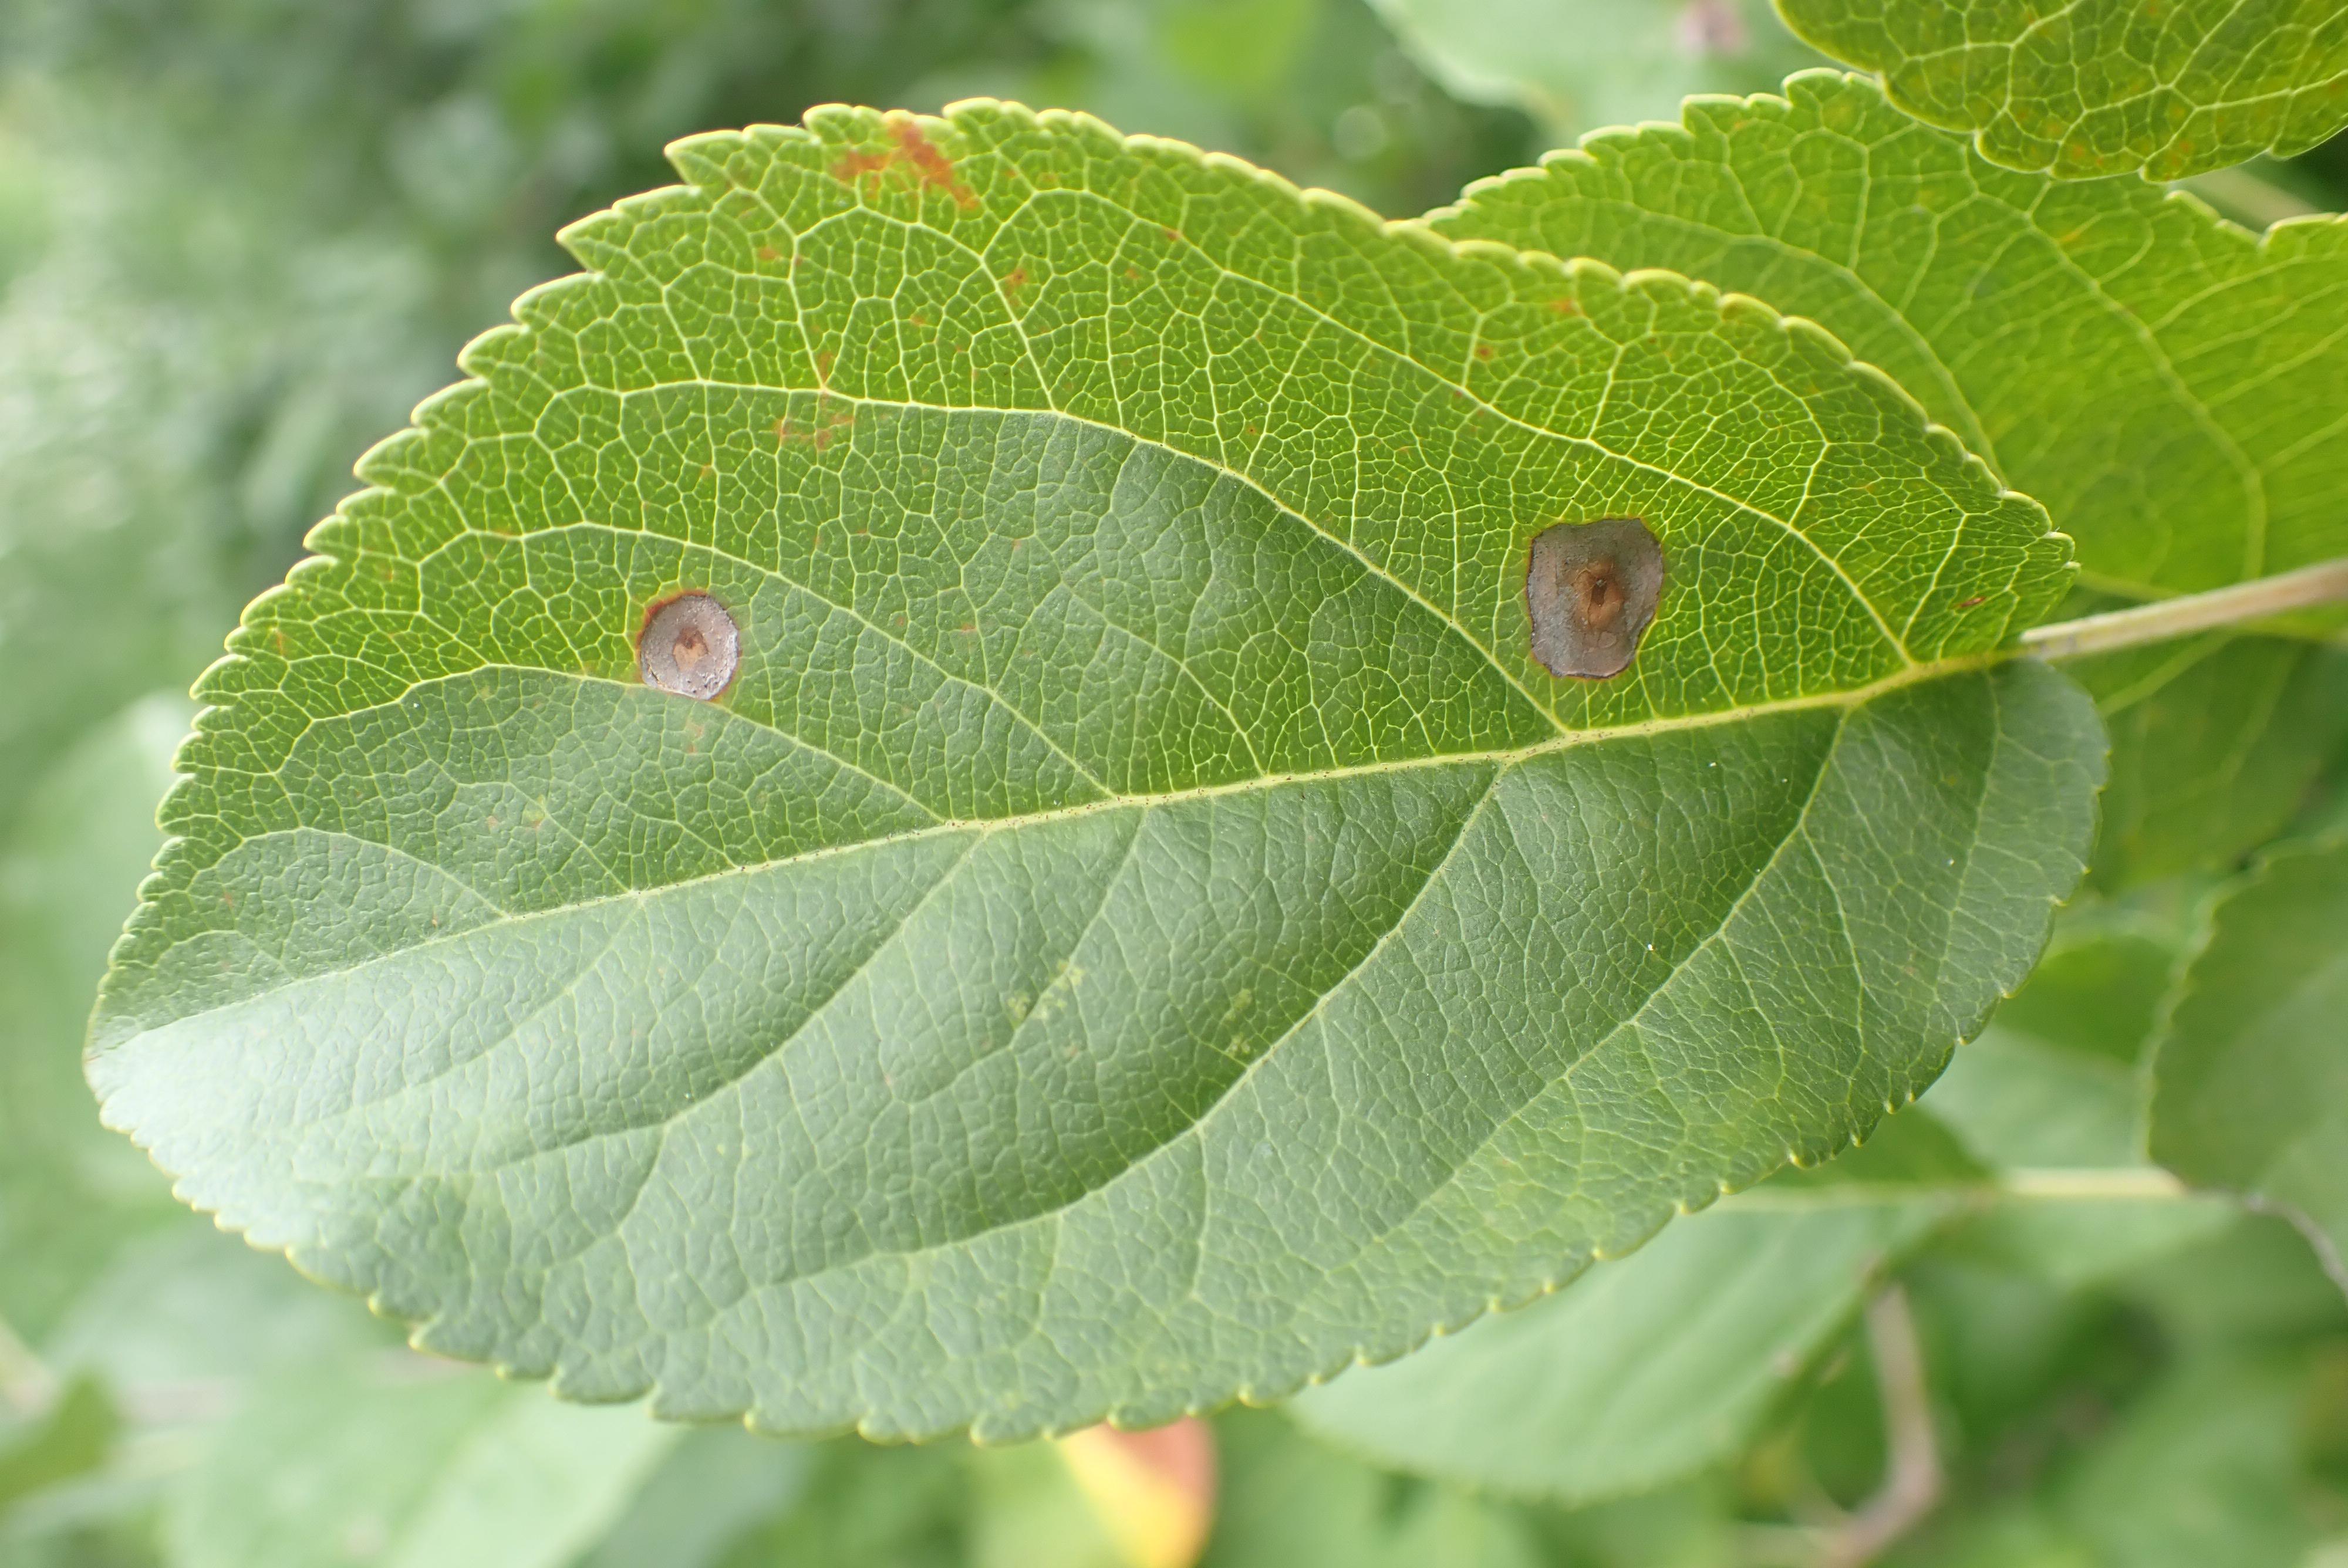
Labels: frog_eye_leaf_spot